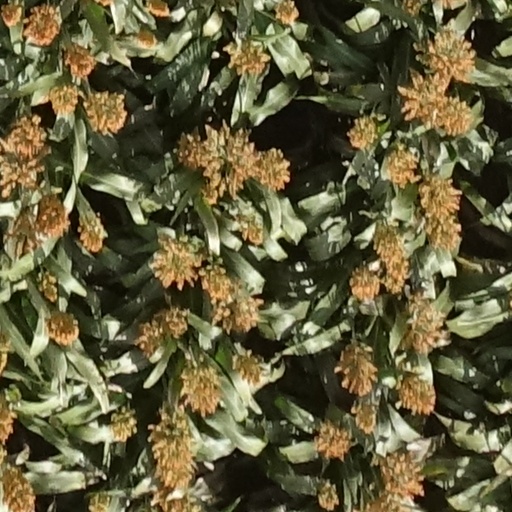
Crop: sorghum